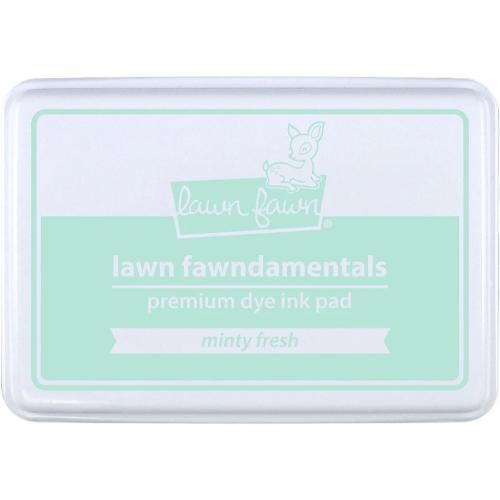
Lawn Fawn - Lawn Inks - Minty Fresh Dye Ink Pad
Brand: Lawn Fawn
This minty fresh ink pad is custom formulated to coordinate with Lawn Fawn products! A re-inker is also available for this color. Made in the USA Acid-free, fast-drying dye based ink Durable long lasting ink pad surface Clear crisp ink formulation Raised pad surface for use with all size stamps Fun custom colors
Category: Arts & Entertainment > Hobbies & Creative Arts > Arts & Crafts > Art & Crafting Materials > Craft Paint, Ink & Glaze > Ink Pads